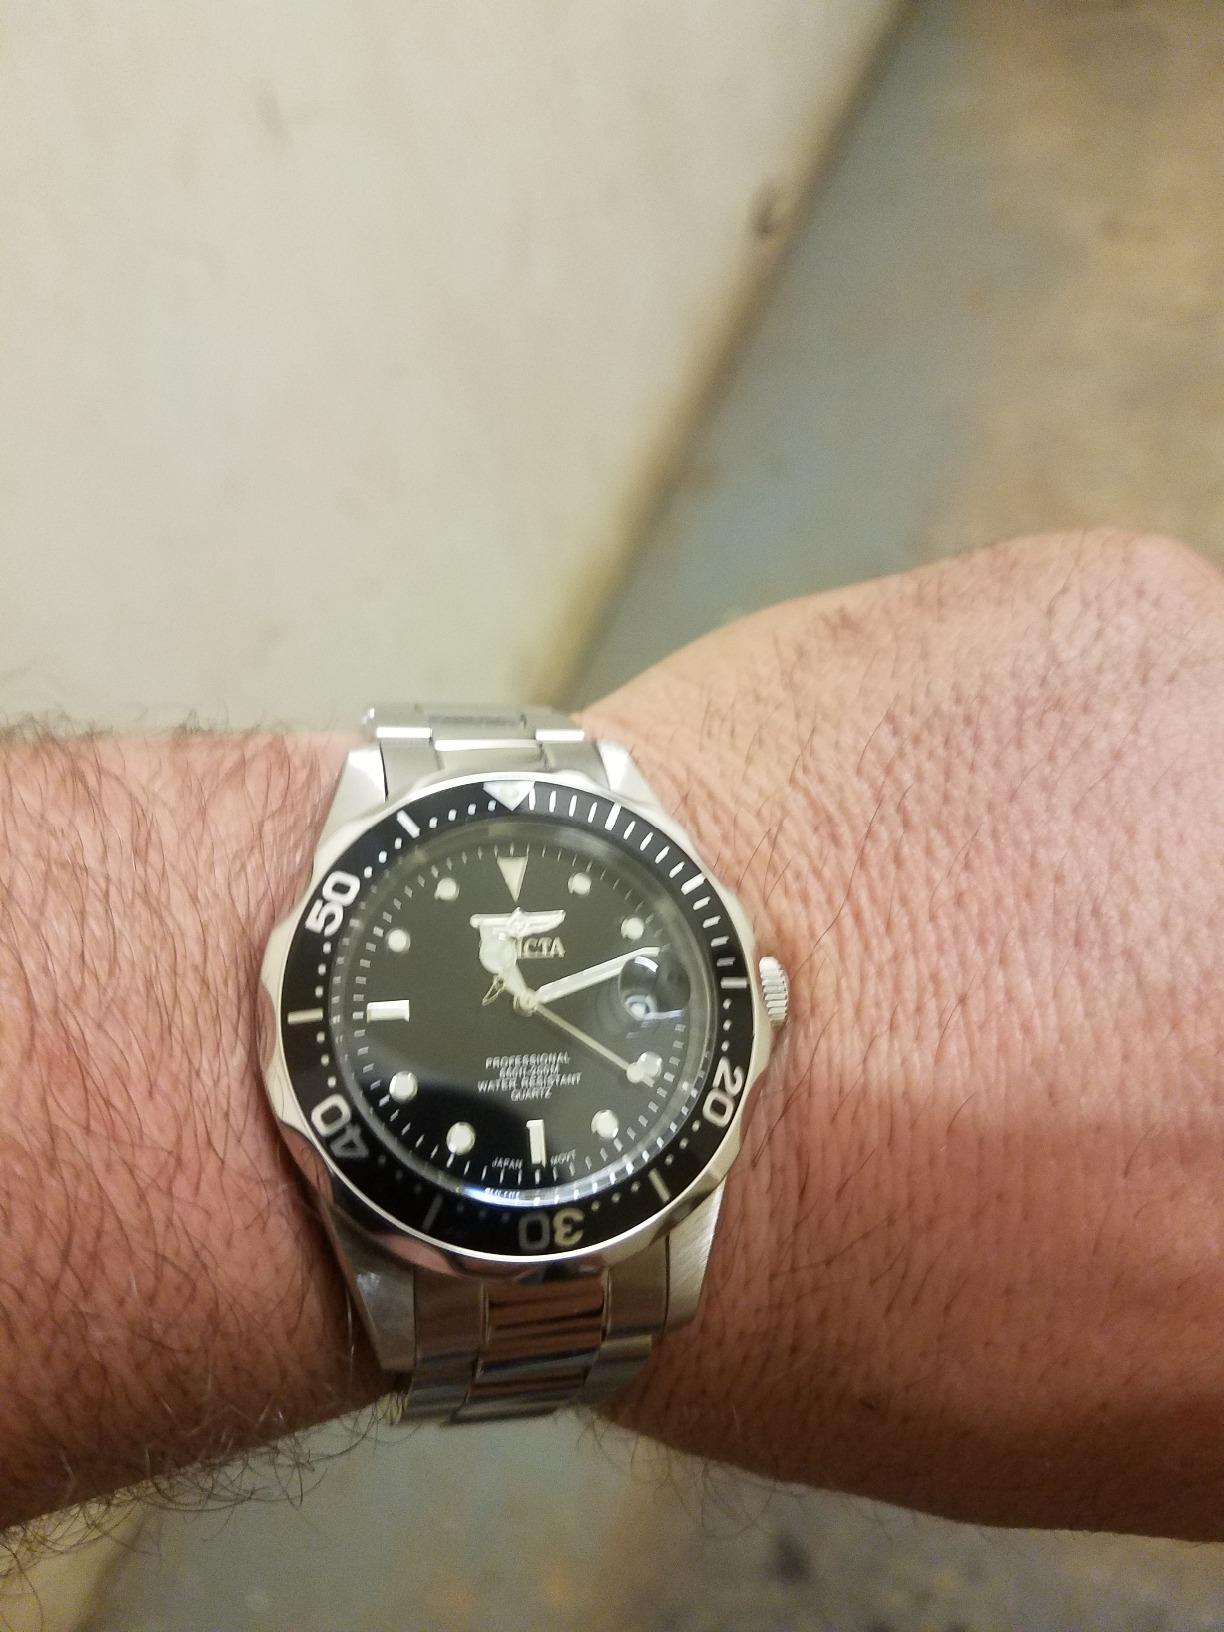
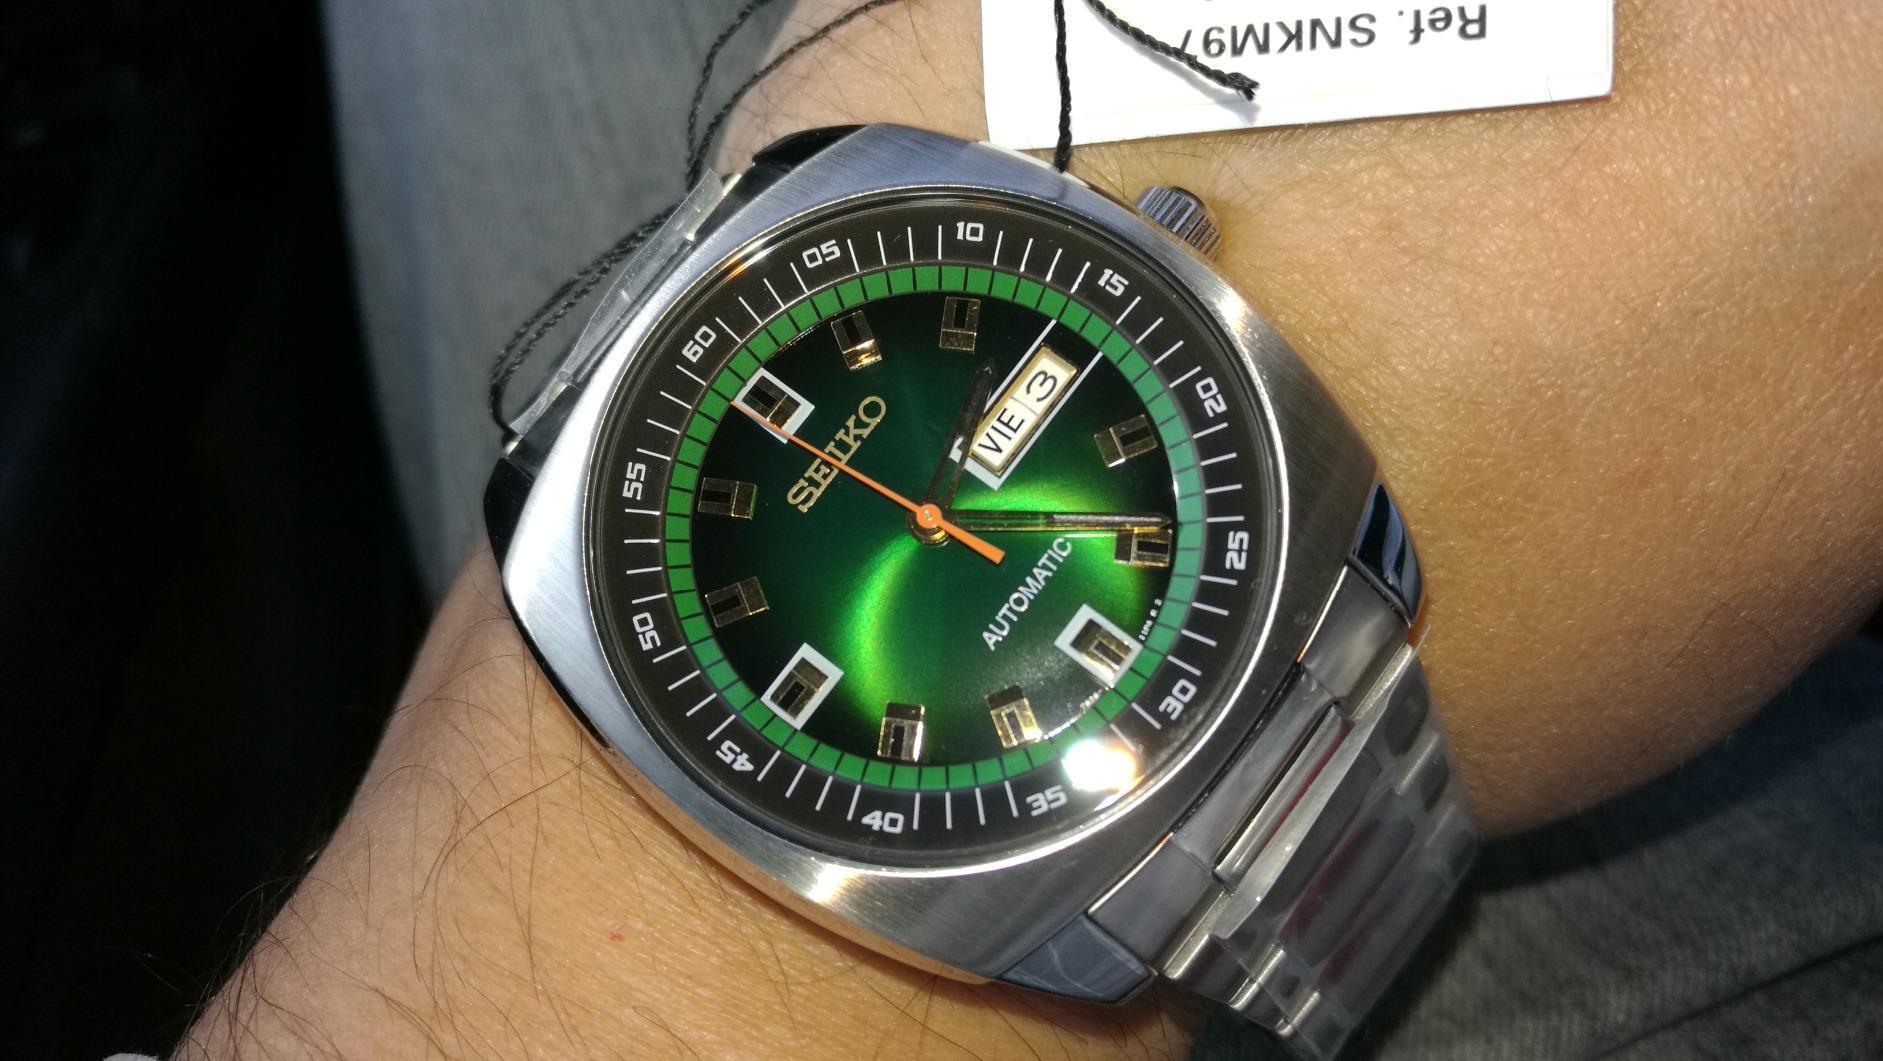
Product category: accessories_watch
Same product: no